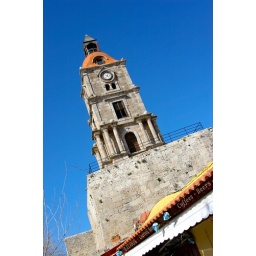
The clock tower in old town